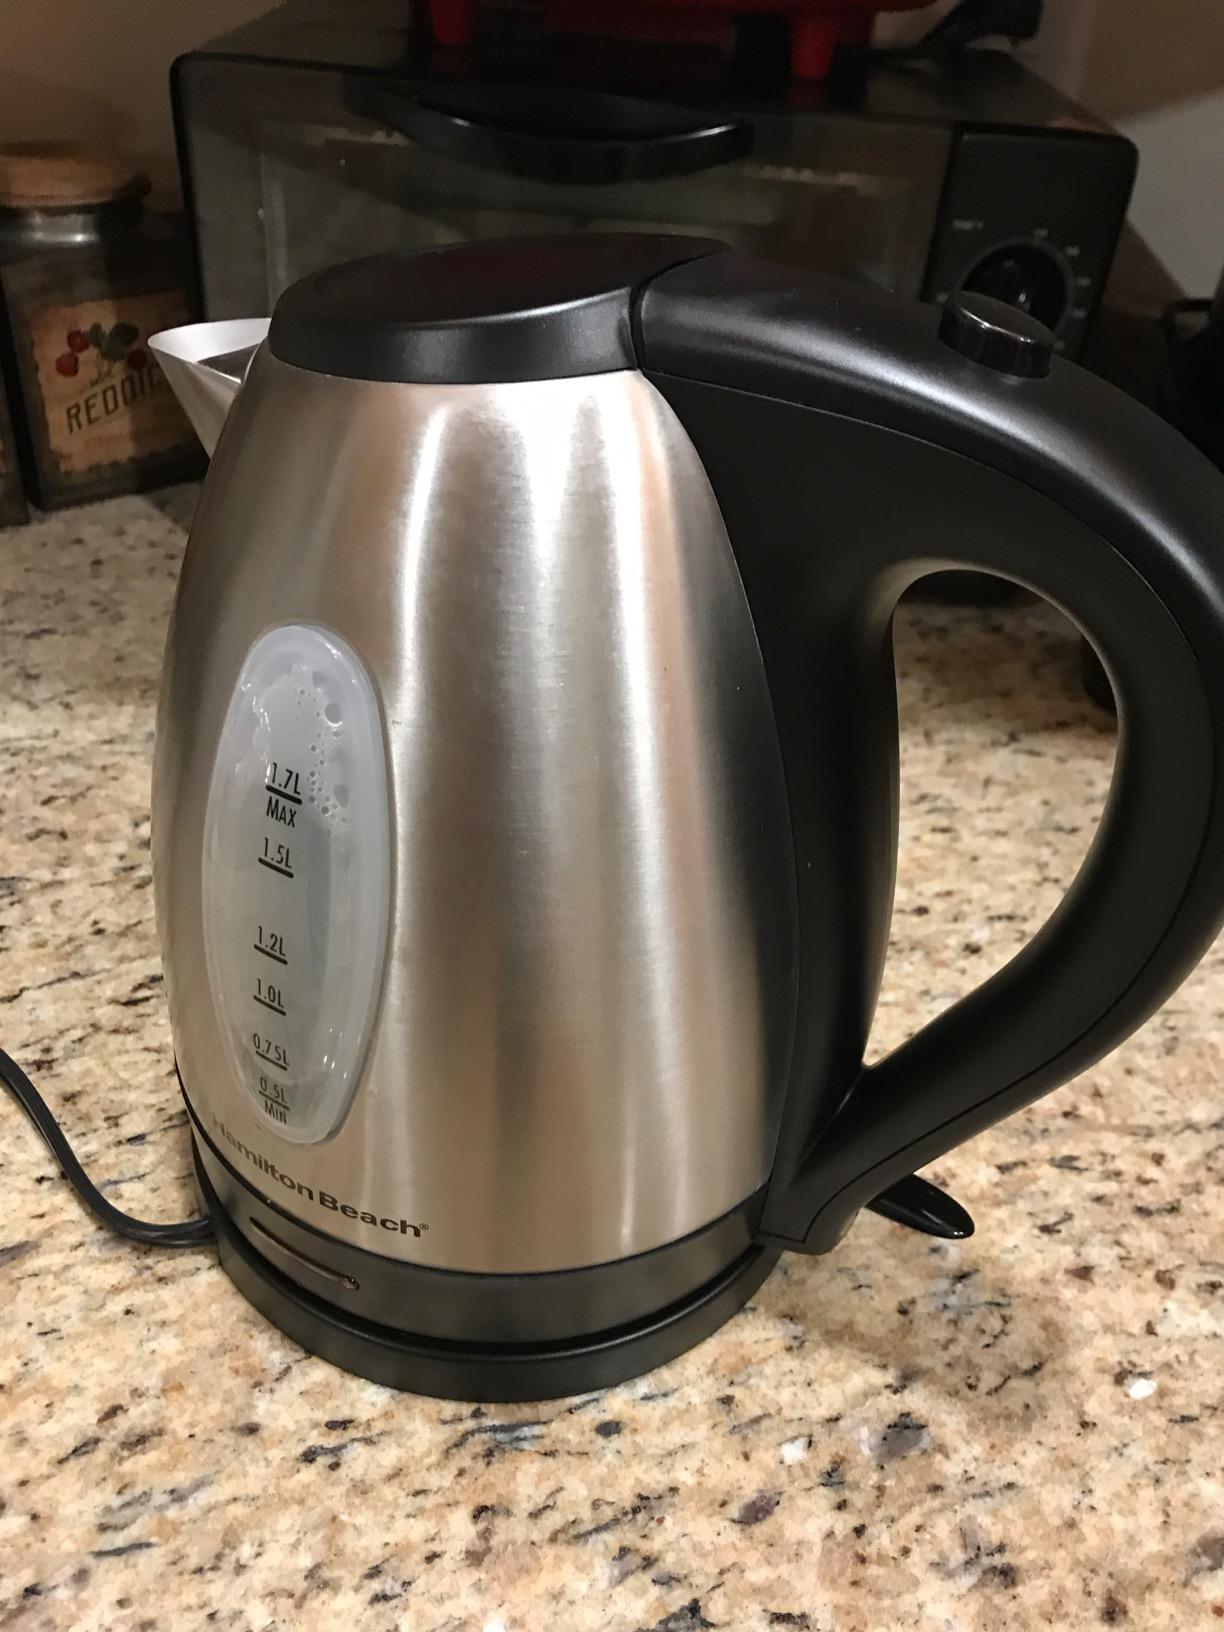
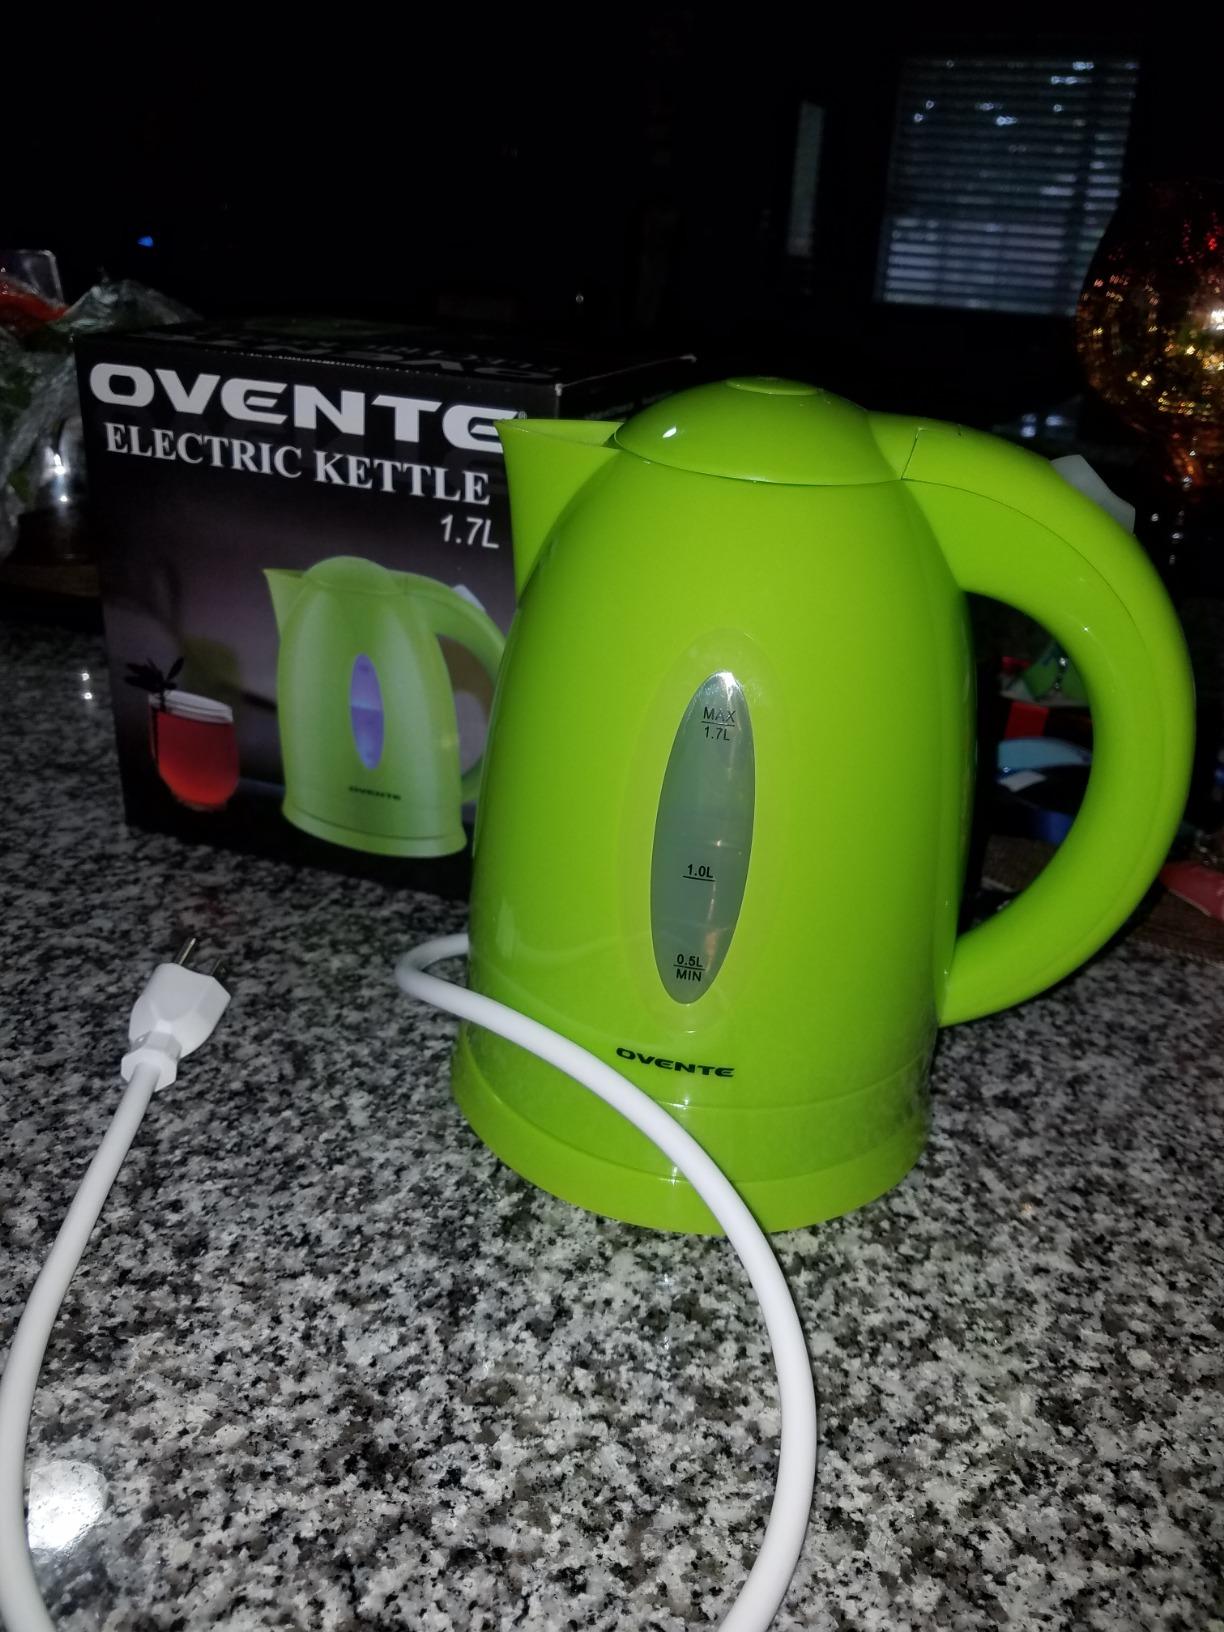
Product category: items_kettle
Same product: no